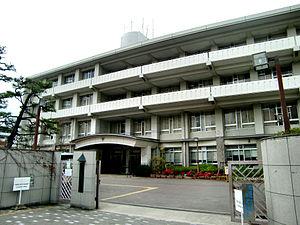
Le lycée Kasugaoka est situé à Ibaraki, dans la préfecture d’Osaka. Fondé en 1911, le centenaire de sa fondation a été fêté en 2011.